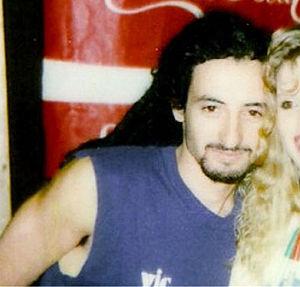
Michael Andrew Bordin dit Mike Bordin est un batteur américain né le 27 novembre 1962 à San Francisco en Californie. Il est le batteur du groupe Faith No More et a été le batteur d'Ozzy Osbourne. Il a également collaboré avec plusieurs autres artistes : sur le projet solo de Duff McKagan, pour l'album Degradation Trip du guitariste Jerry Cantrell en 2002, ou encore pour la tournée 1999-2000 du groupe Korn.